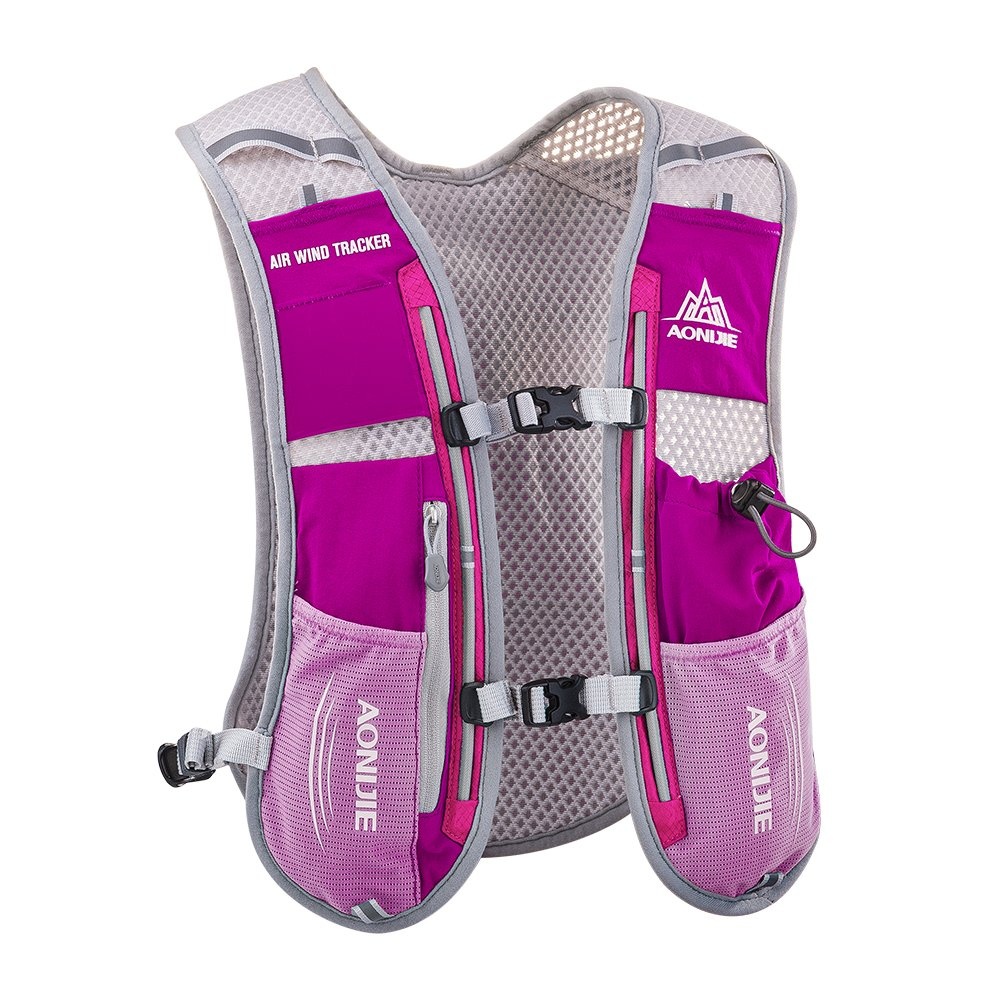
Aonijie Hydration Vest Pack Backpack 5L Marathoner Running Race Hydration
Author: Aonijie Brand: AONIJIE Color: Rose_Red Features: Lightweight For Running:Only the 5L race vest backpack without the water bladder, the backpack weight is 190g/6.7oz super light, reducing much of the load during the running.When it comes to running, the shorter you plan to spend on the trail, the lighter pack you'll need.Design for middle or long distance running. Comfortable Fit Vest Pack: Fully adjustable shoulder and chest straps that guarantee the perfect fit, keeping the pack from bouncing while running. Designed with a unique padded back section to allow airflow between your back and the pack.Soft mesh on back and shoulder straps maximize breath-ability. Multiple Storage Compartment:Designed with 9 exterior pockets, you can store all tiny items such as vacuum cup, keys, phone and cash etc. These pockets also allow you to get the things directly, extremely convenien Fit You Well: Ergonomic designed vest-shaped bag coming with adjustable waist strap and high elastic chest strap,two sizes for your option.This backpack can be used for more than running and hiking.It is suitable for almost all outdoors activities such as running, riding, camping, marathon, etc. Bladder Suggestion:Only the backpack included, Optional Bladder is 1.5 Liter volume not included, please noted that this link only backpack without bladder.Thanks ! Binding: Sports model number: 913SRose Part Number: 913SRose EAN: 0631517897632 Package Dimensions: 12.3 x 7.0 x 2.2 inches
Brand: AONIJIE
Category: Sporting Goods > Outdoor Recreation > Hydration System Accessories > Hydration Vests